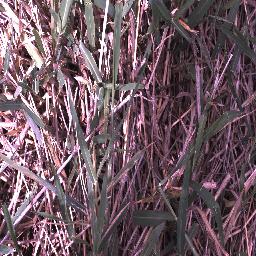
Label: negative